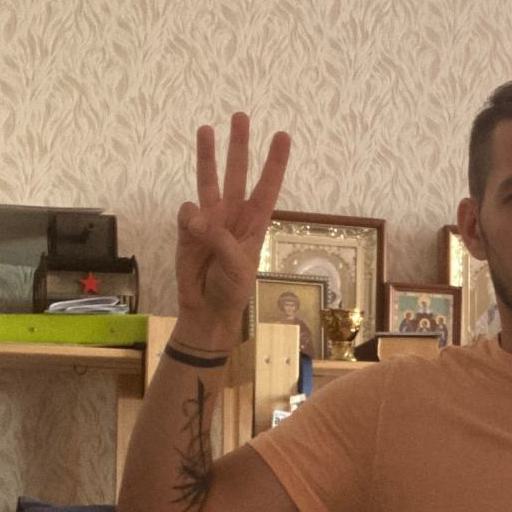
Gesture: three